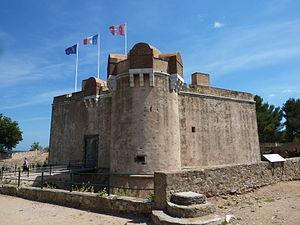
Musée d'histoire maritime ouvert depuis le 24 juillet 2013 dans les 18 salles du donjon rénové de la citadelle (classée monument historique) de Saint-Tropez (83990 Var). Musée des évolutions des activités maritimes - tant tropéziennes que françaises - de la pêche et du cabotage à la navigation transatlantique et à la marine de guerre.